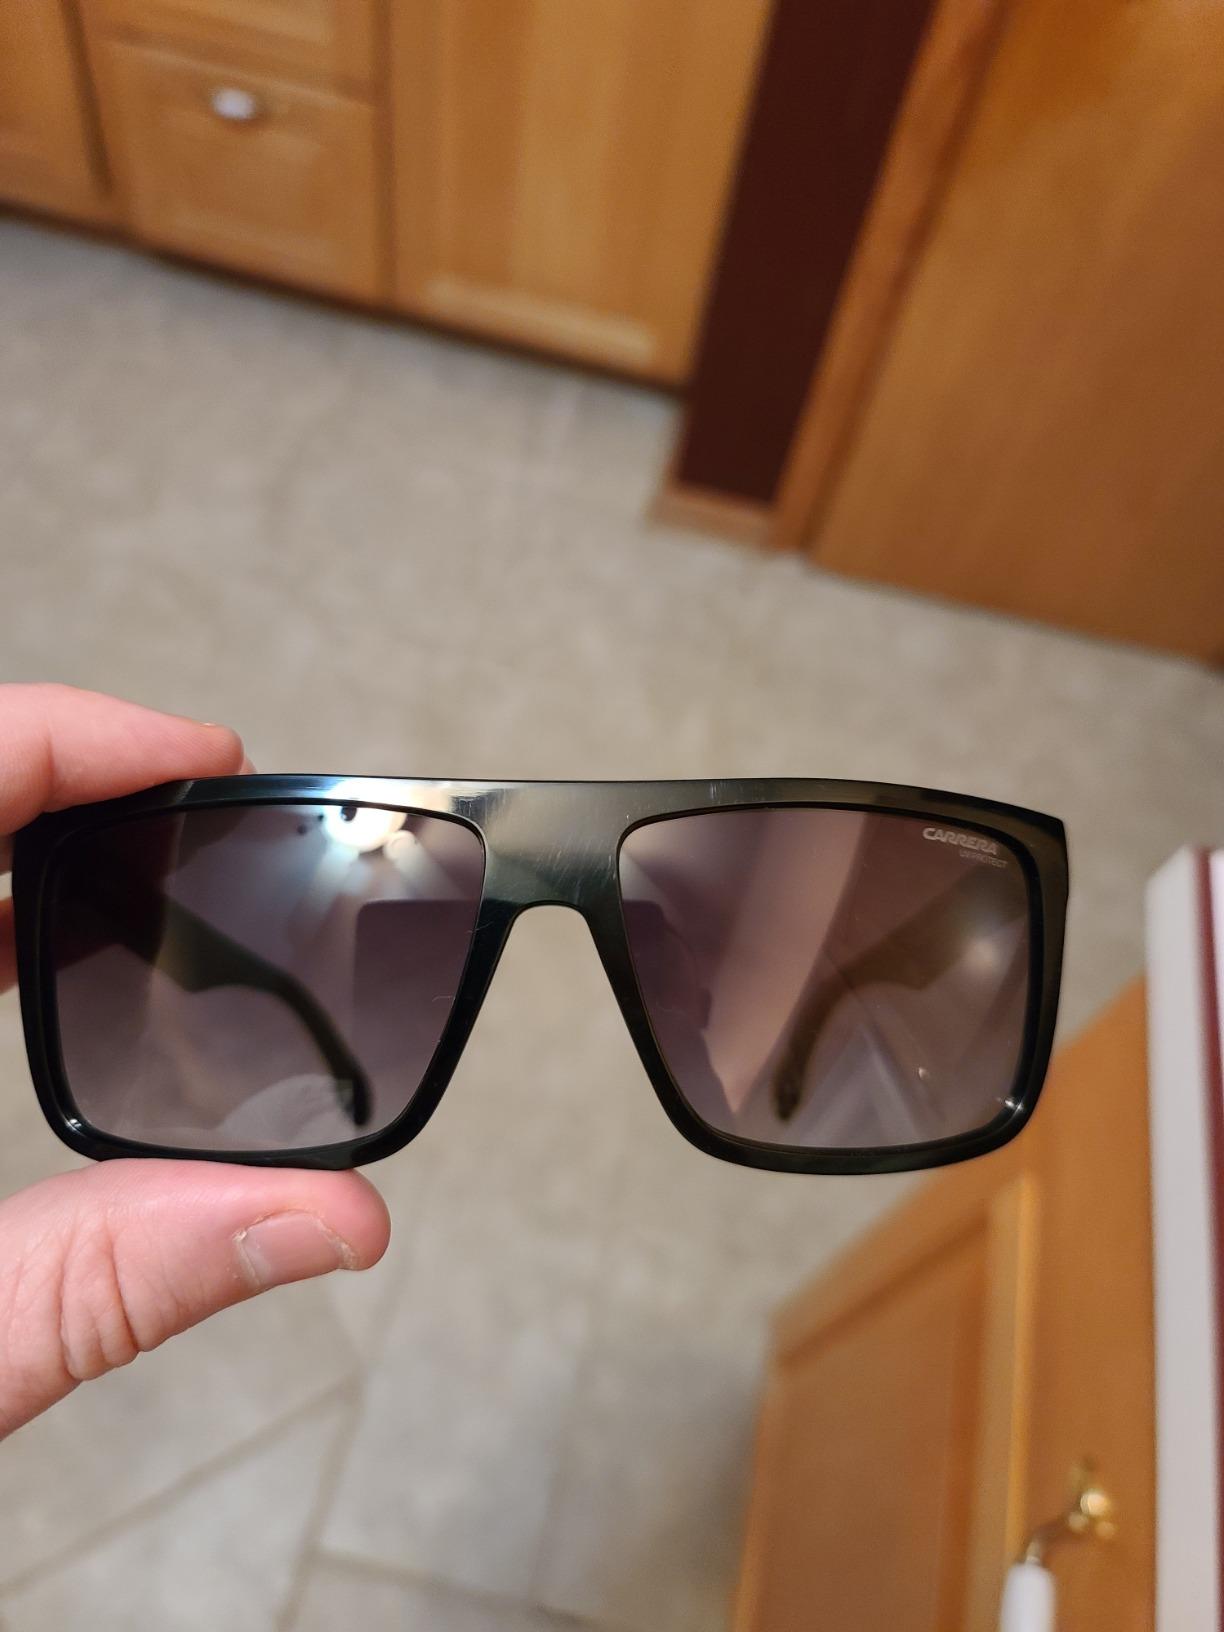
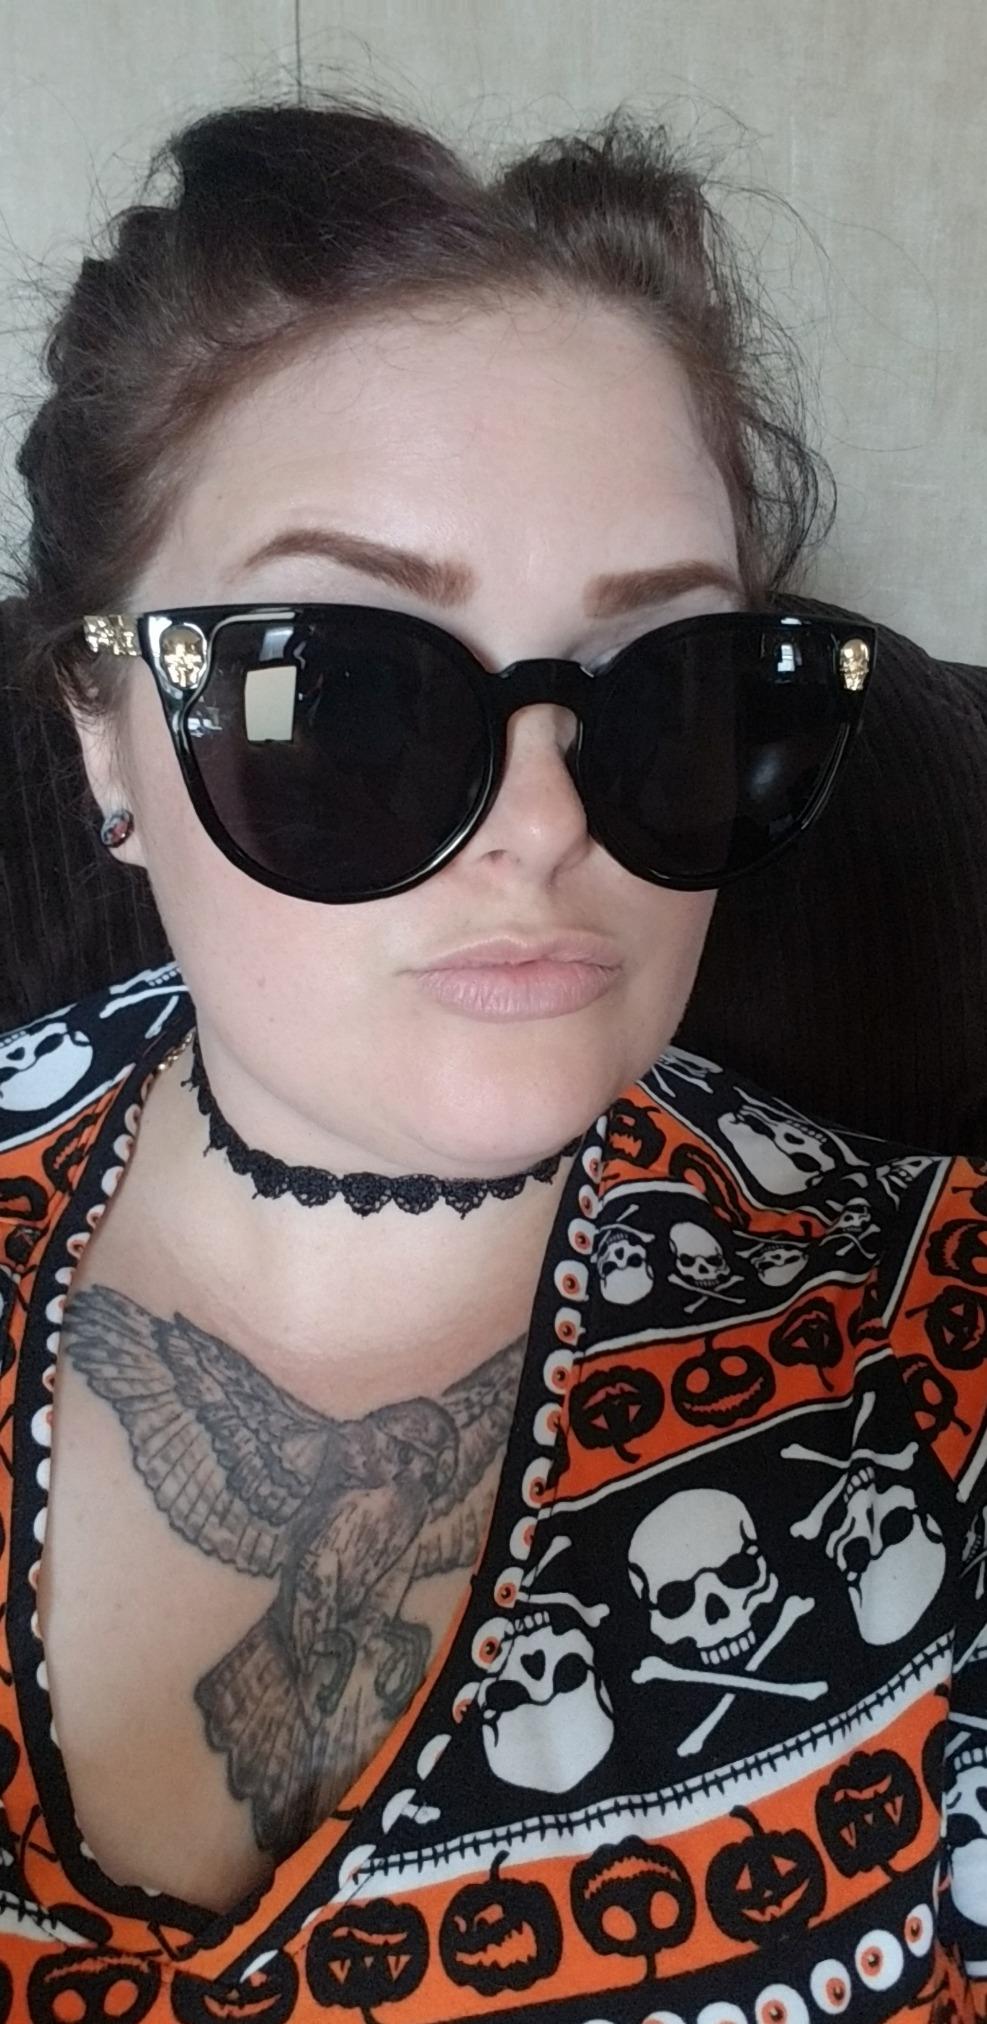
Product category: accessories_sunglasses
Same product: no